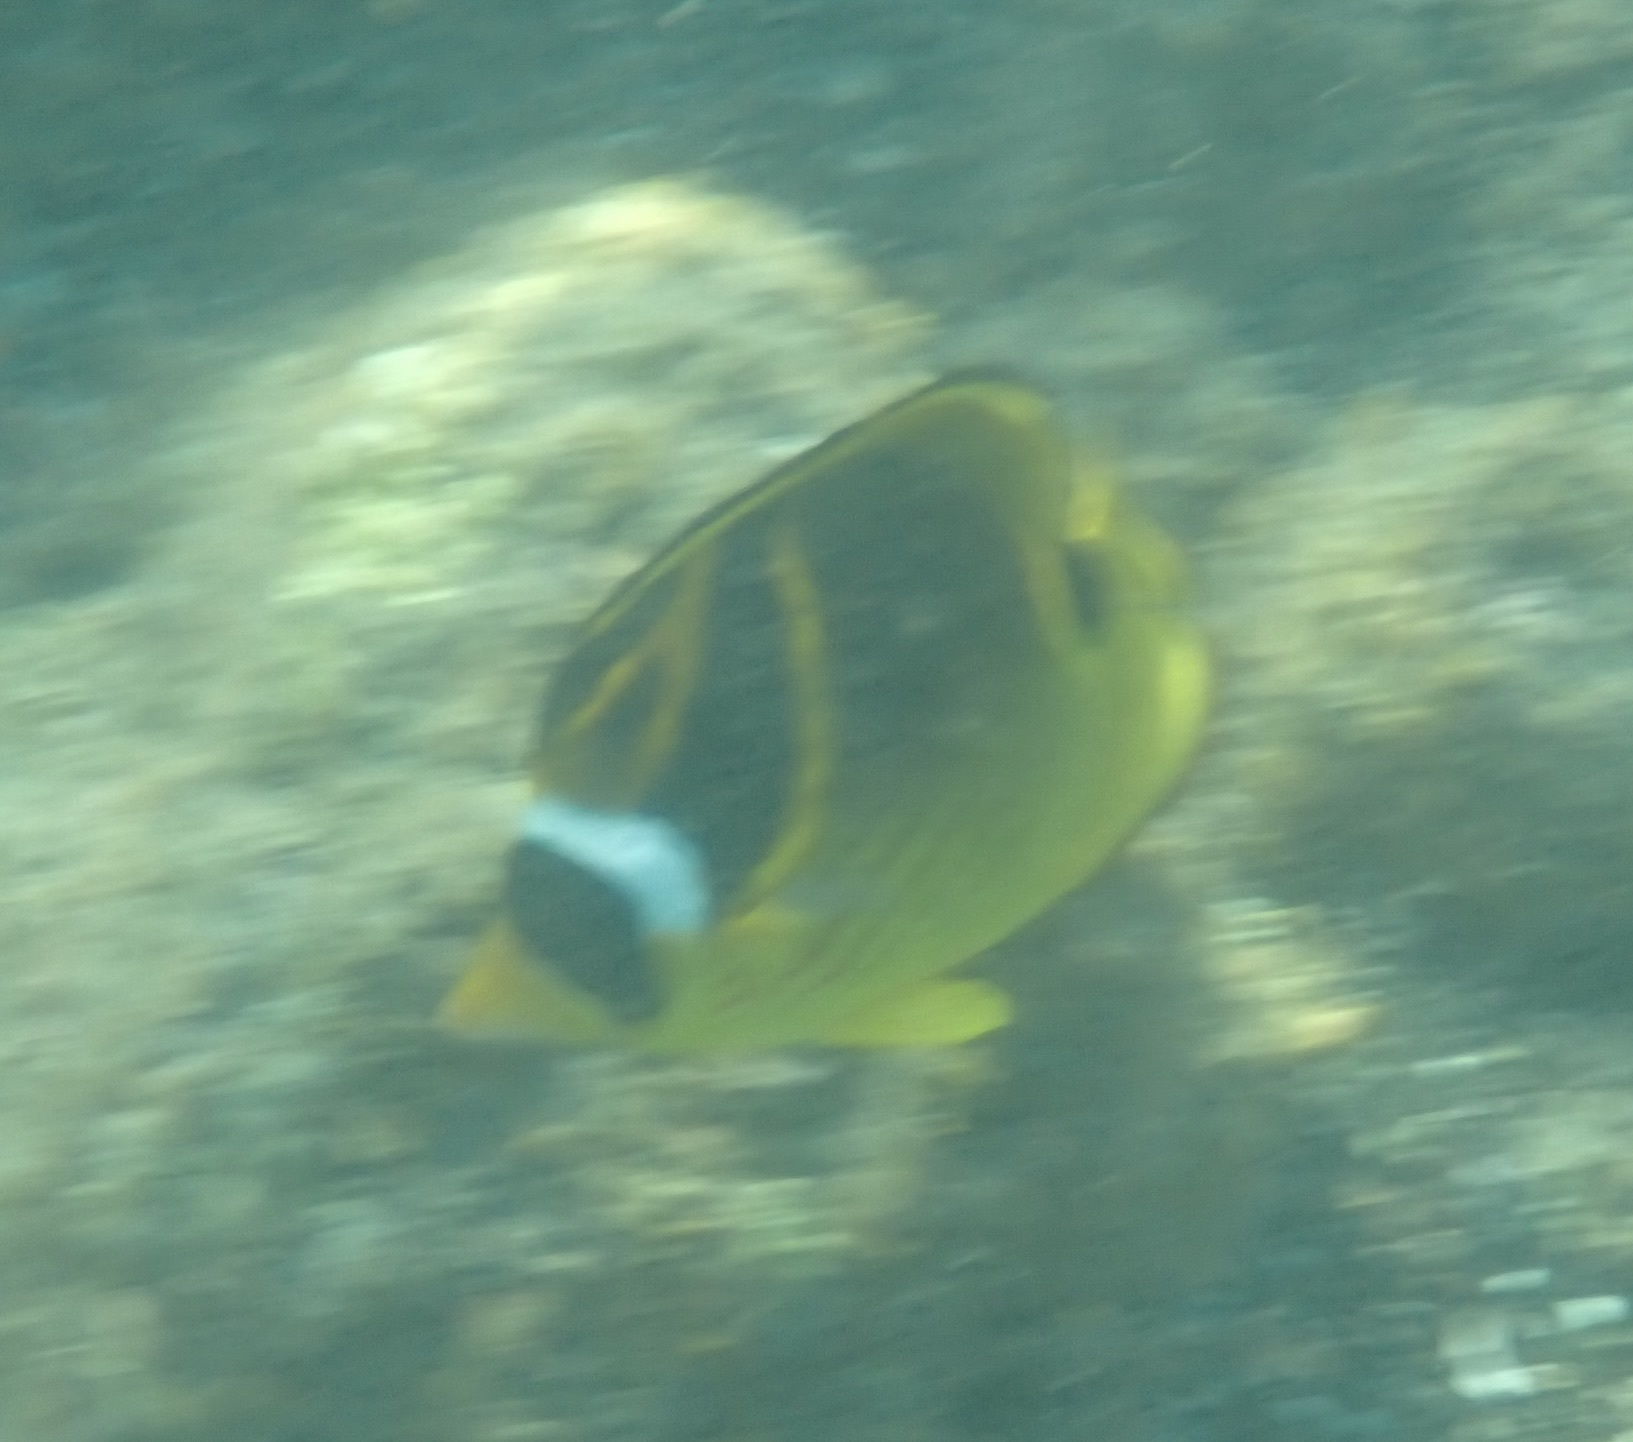
Chaetodon lunula (Raccoon Butterflyfish)